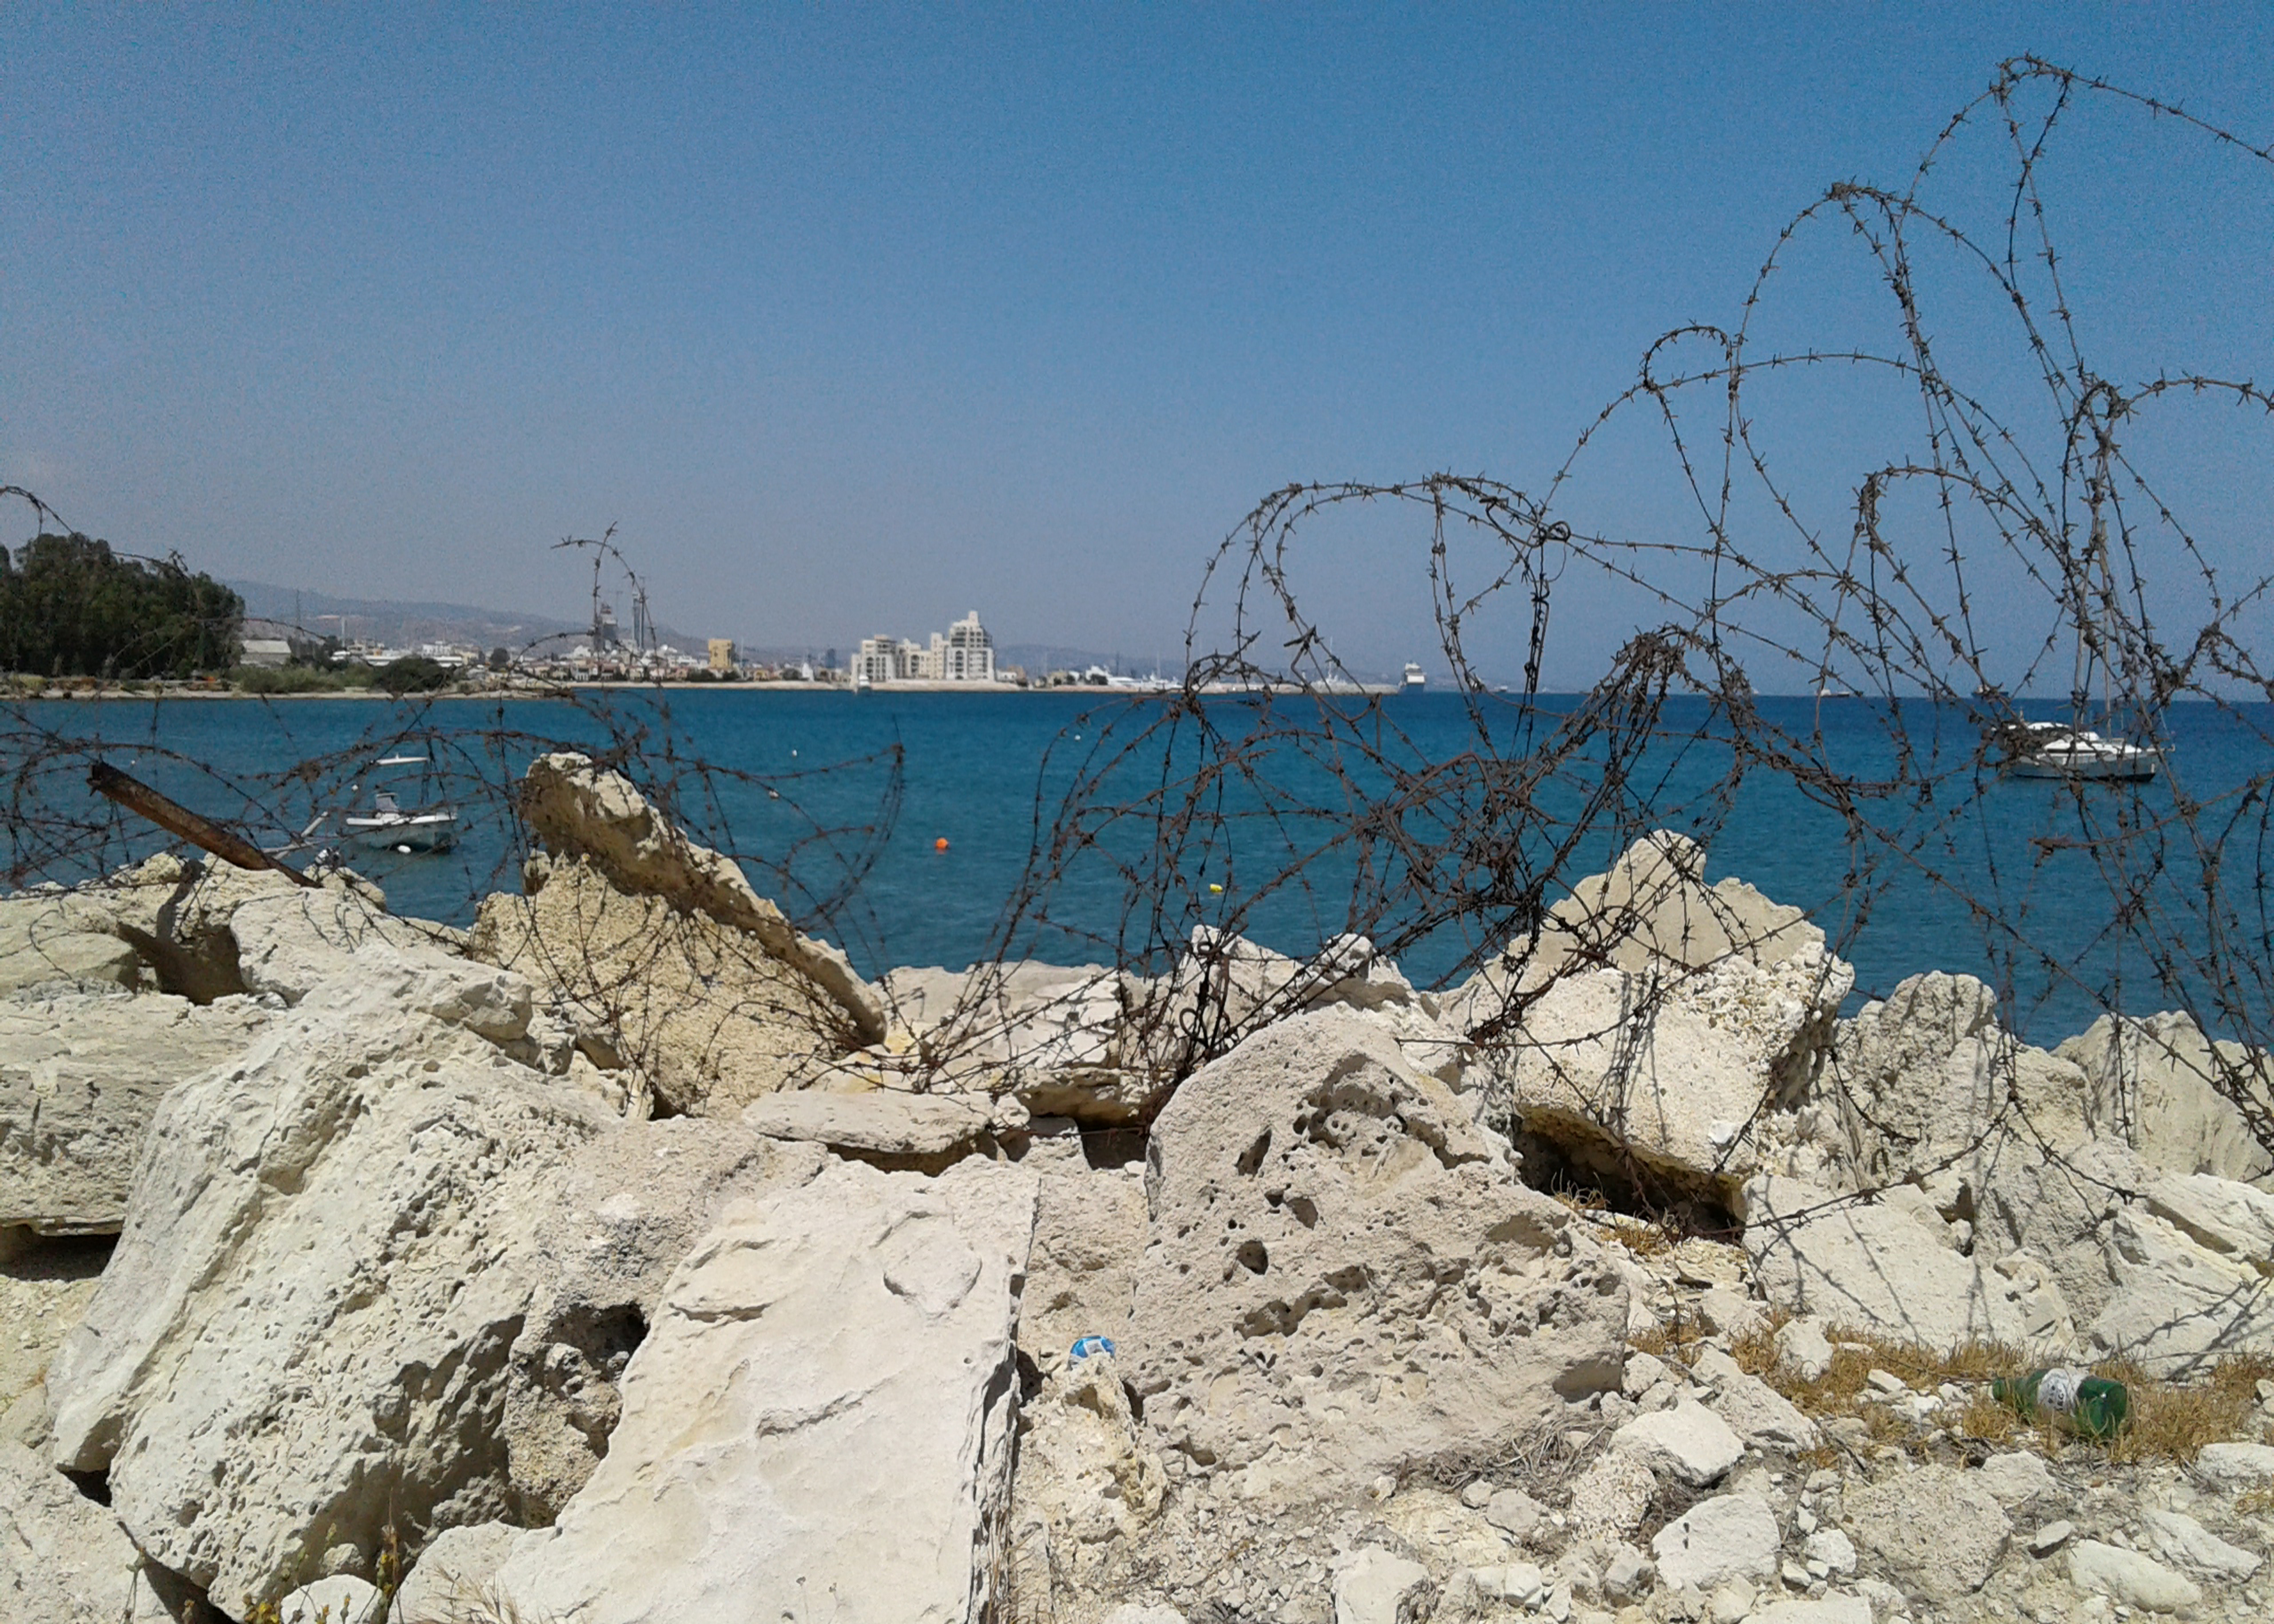
sky, sea, rocks, fencing, water, wood, coastal and oceanic landforms, bedrock, lake, landscape, horizon, tree, shore, natural landscape, coast, ocean, outcrop, wind wave, headland, rock, beach, cape, bay, reservoir, winter, wave, klippe, inlet, tropics, sound, promontory, tourism, channel, skerry